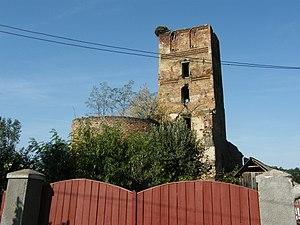
Avram Iancu est une commune roumaine du județ de Bihor, en Transylvanie, dans la région historique de la Crișana et dans la région de développement Nord-Ouest.